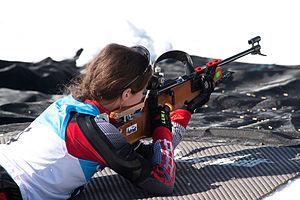
Le biathlon, du latin bi-, « deux », et du grec athlon « combat, lutte », est une épreuve combinant deux disciplines. Par coutume, quand on parle du biathlon, on évoque la combinaison du ski de fond et tir à la carabine. Ce sport d'origine militaire combine ainsi l'endurance nécessaire au ski de fond au calme et à l’adresse nécessaires au tir. La maîtrise de ces deux disciplines pourtant antagonistes est le principe même du biathlon, sport olympique depuis les Jeux de Squaw Valley en 1960, mais dont l'ancêtre, la Patrouille militaire, avait été disputé dès les premiers Jeux d'hiver en 1924 à Chamonix